Høylandet Church

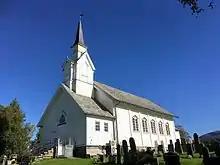
View of the church

Høylandet Church is a parish church of the Church of Norway in Høylandet Municipality in Trøndelag county, Norway. It is located in the village of Høylandet. It is the main church for the Høylandet parish which is part of the Namdal prosti (deanery) in the Diocese of Nidaros. The white, wooden church was built by Knut Grut in a long church style in 1860 using plans drawn up by the architect Christian Heinrich Grosch. The church seats about 250 people.